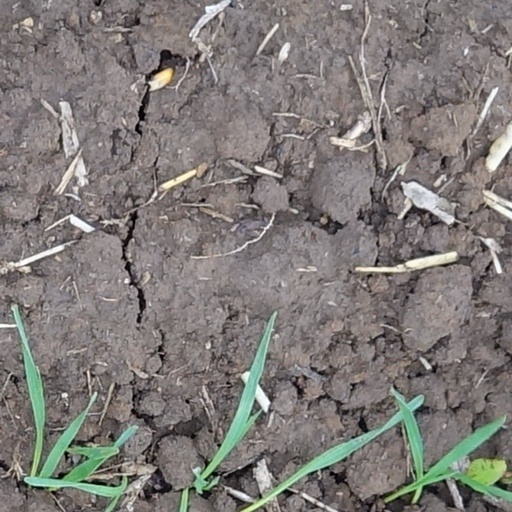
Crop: wheat